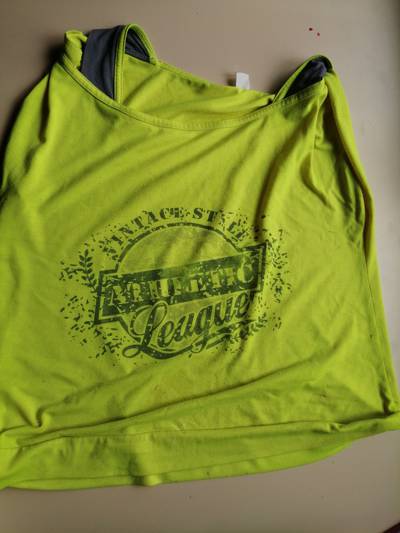
Waste category: clothes